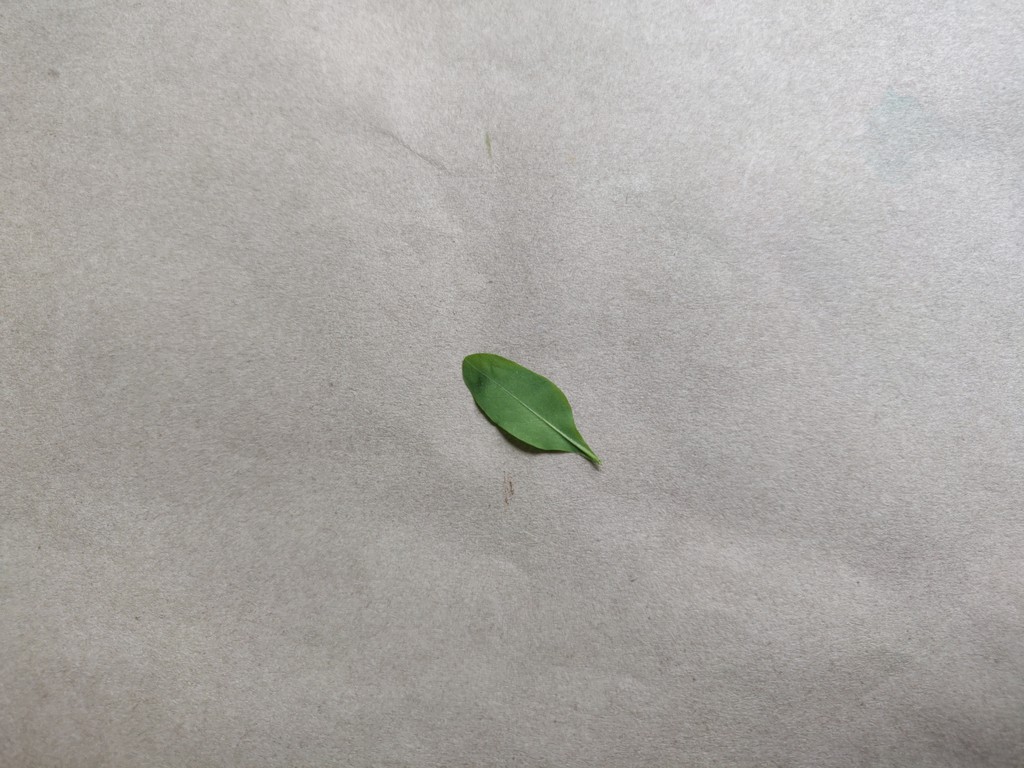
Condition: Healthy
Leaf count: single
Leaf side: back